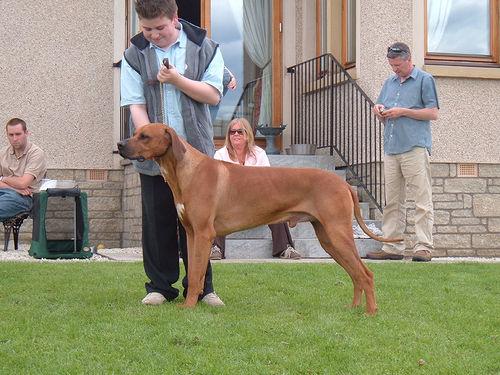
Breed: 230-n000080-Rhodesian_ridgeback